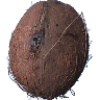
Label: cocos